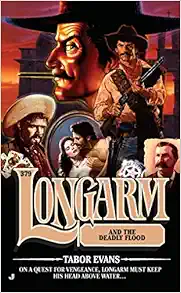
Longarm and the Deadly Flood (Longarm, No. 379)
Category: Books
About the Author Tabor Evans is the author of the long-running Longarm western series, featuring the adventures of Deputy U.S. Marshal Custis Long.
Features: On a quest for vengeance, Longarm must keep his head above water… | When Longarm rides into the usually dry Warhorse, Arizona Territory, torrential storms greet him. But he’s only in town long enough to find Ed Galloway, train robber and murderer of Longarm’s friend.    Then some vigilantes come looking for the well-loved, peace-loving local Marshal Pat Ryan. And Longarm starts to wonder if the star-packer is who he says he is—or if he’s got his man. But could a cold-blooded killer be the most popular hombre in town?